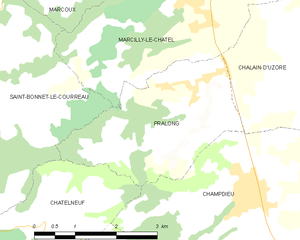
Pralong est une commune française située dans le département de la Loire en région Auvergne-Rhône-Alpes, et faisant partie de Loire Forez Agglomération.